Mateusz Piskorski

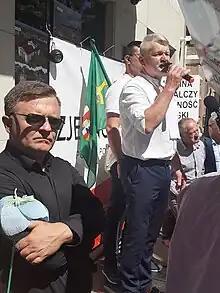
Mateusz Piskorski and Krzysztof Tołwiński in 2023.

In February 2015, Mateusz Piskorski founded a new political party called "Zmiana" ("Change"), being a political platform that combines left-wing anti-capitalist views with anti-imperialist, pacifistic social policies. At the founding meeting, were representatives of the self-proclaimed Novorossiya to inform the Polish public about their views on the Russo-Ukrainian War. Piskorski and his wife Marina Klebanovich received funding from Russian actors through "The International Agency for Current Policy". Klebanovich worked as a coordinator for the Agency's operations in Europe.